Brandywine Building and Loan Assoc. Rowhouses

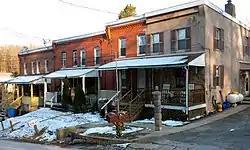
Brandywine Row Houses, January 2010

Brandywine Building and Loan Assoc. Rowhouses is a set of six historic rowhouses located in East Fallowfield Township, Chester County, Pennsylvania. They were built in 1913, and consist of six two-story, two bay rowhouse dwellings. They are constructed of brick and are in the Italianate style.